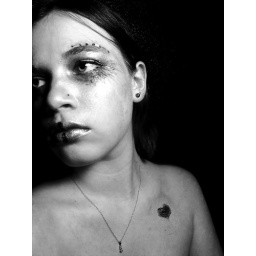
Dreaming in black and white